Dick Cheney

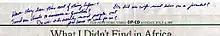
Handwritten note above Joe Wilson's editorial by Cheney referring to the covert agent before the leak took place

The first phase of Operation Desert Storm, which began on January 17, 1991, was an air offensive to secure air superiority and attack Iraqi forces, targeting key Iraqi command and control centers, including the cities of Baghdad and Basra. Cheney turned most other Department of Defense matters over to Deputy Secretary Atwood and briefed Congress during the air and ground phases of the war. He flew with Powell to the region to review and finalize the ground war plans.